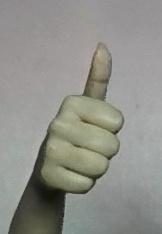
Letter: aleff